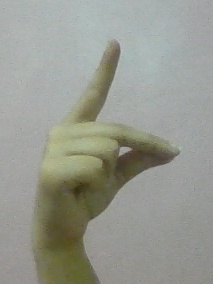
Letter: ta